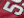
Number: 5